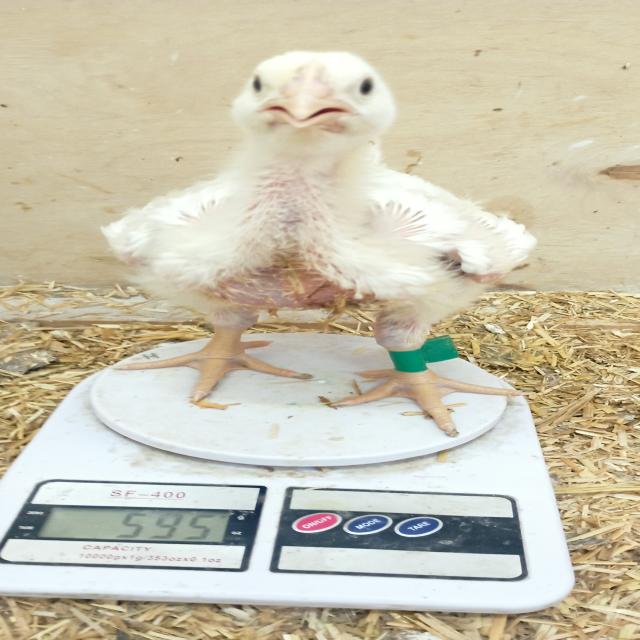
Weight: 592 g